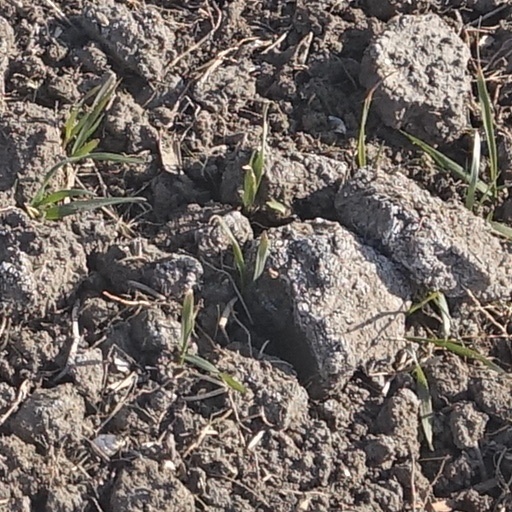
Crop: wheat